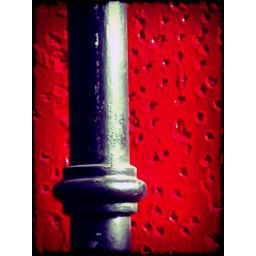
A black drainpipe sits proud from the red wall of The Temple Bar in the Temple Bar area of Dublin.